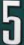
Number: 5